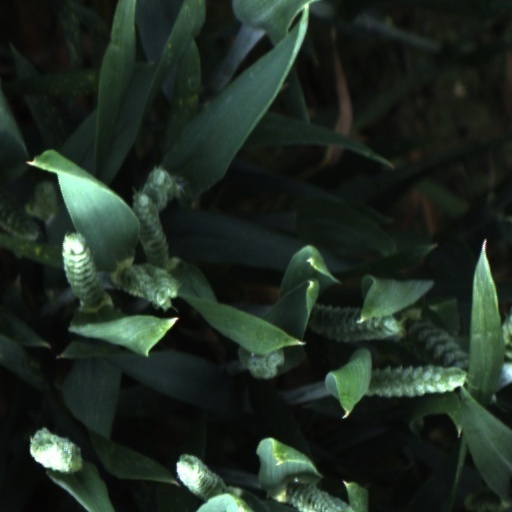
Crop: wheat